Manuel Real

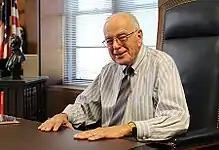
Real at 50 years of service

On September 26, 1966, Real was nominated by President Lyndon B. Johnson to a new seat on the United States District Court for the Central District of California created by 80 Stat. 75. He was confirmed by the United States Senate on October 20, 1966, and received his commission on November 3, 1966. He served as Chief Judge of the district from 1982 to 1993. In 2006, House Judiciary Committee Chairman Jim Sensenbrenner, R-Wis., introduced a resolution permitting the Judiciary Committee to hold an impeachment inquiry investigating Real to see whether impeachment hearings were warranted. The impeachment effort was later dropped. In 2008, Real received a public reprimand for his handling of a bankruptcy matter. Real assumed senior status on November 4, 2018. He was the last federal court judge in active service to have been appointed by President Johnson, and measured by length of active service the third-longest-serving federal judge ever, and the longest-serving since the Civil War. He died on June 26, 2019, aged 95.